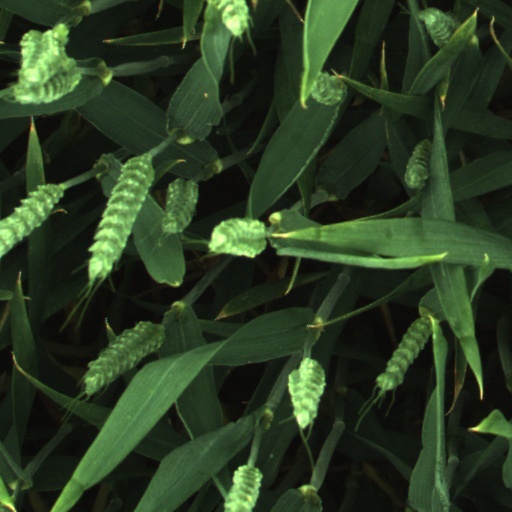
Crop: wheat